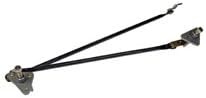
Windshield Wiper Linkage for Subaru Impreza
Category: Automotive
Our Windshield Wiper Linkage for 1998-2001 Subaru Impreza is made from quality material , designed to meet OEM requirements and comes with a lifetime warranty. Our wiper linkages are easy to install and reigourously inspected prior to shipment. Please check application to ensure it fits you vehicleInterchange602-815 86511FC020 86521FA060 86521FA090
Features: Lifetime Warranty